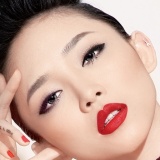
ca sĩ Tóc Tiên